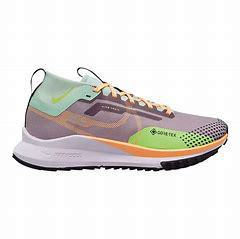
Brand: Nike
Model: Pegasus 4 Gore TEX